OC Transpo

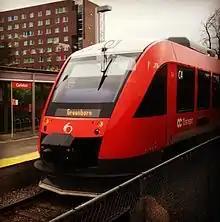
The O-Train (Line 2) at Carleton University

OC Transpo is the primary public transport agency for the city of Ottawa, Ontario, Canada, operating bus rapid transit, light rail, conventional bus routes, and door-to-door paratransit in the nation's capital region.